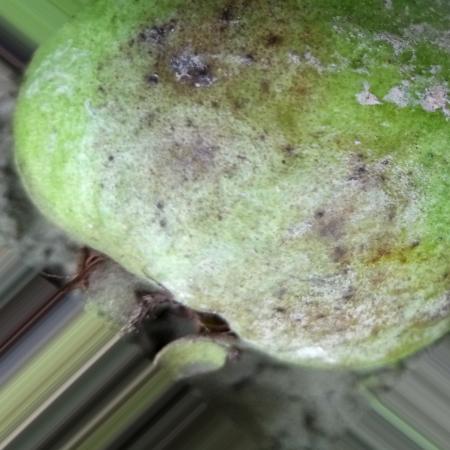
Label: Phytopthora